Lost River Reservation

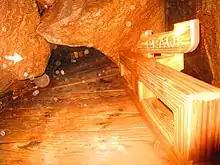
Crawling through one of the gorge's most narrow caves

Lost River Reservation protects around the gorge and is owned by the Society for the Protection of New Hampshire Forests. Admission to the gorge is by fee. There are stairs down to the gorge area, with a boardwalk along the gorge. Most caves can be walked or crawled into.